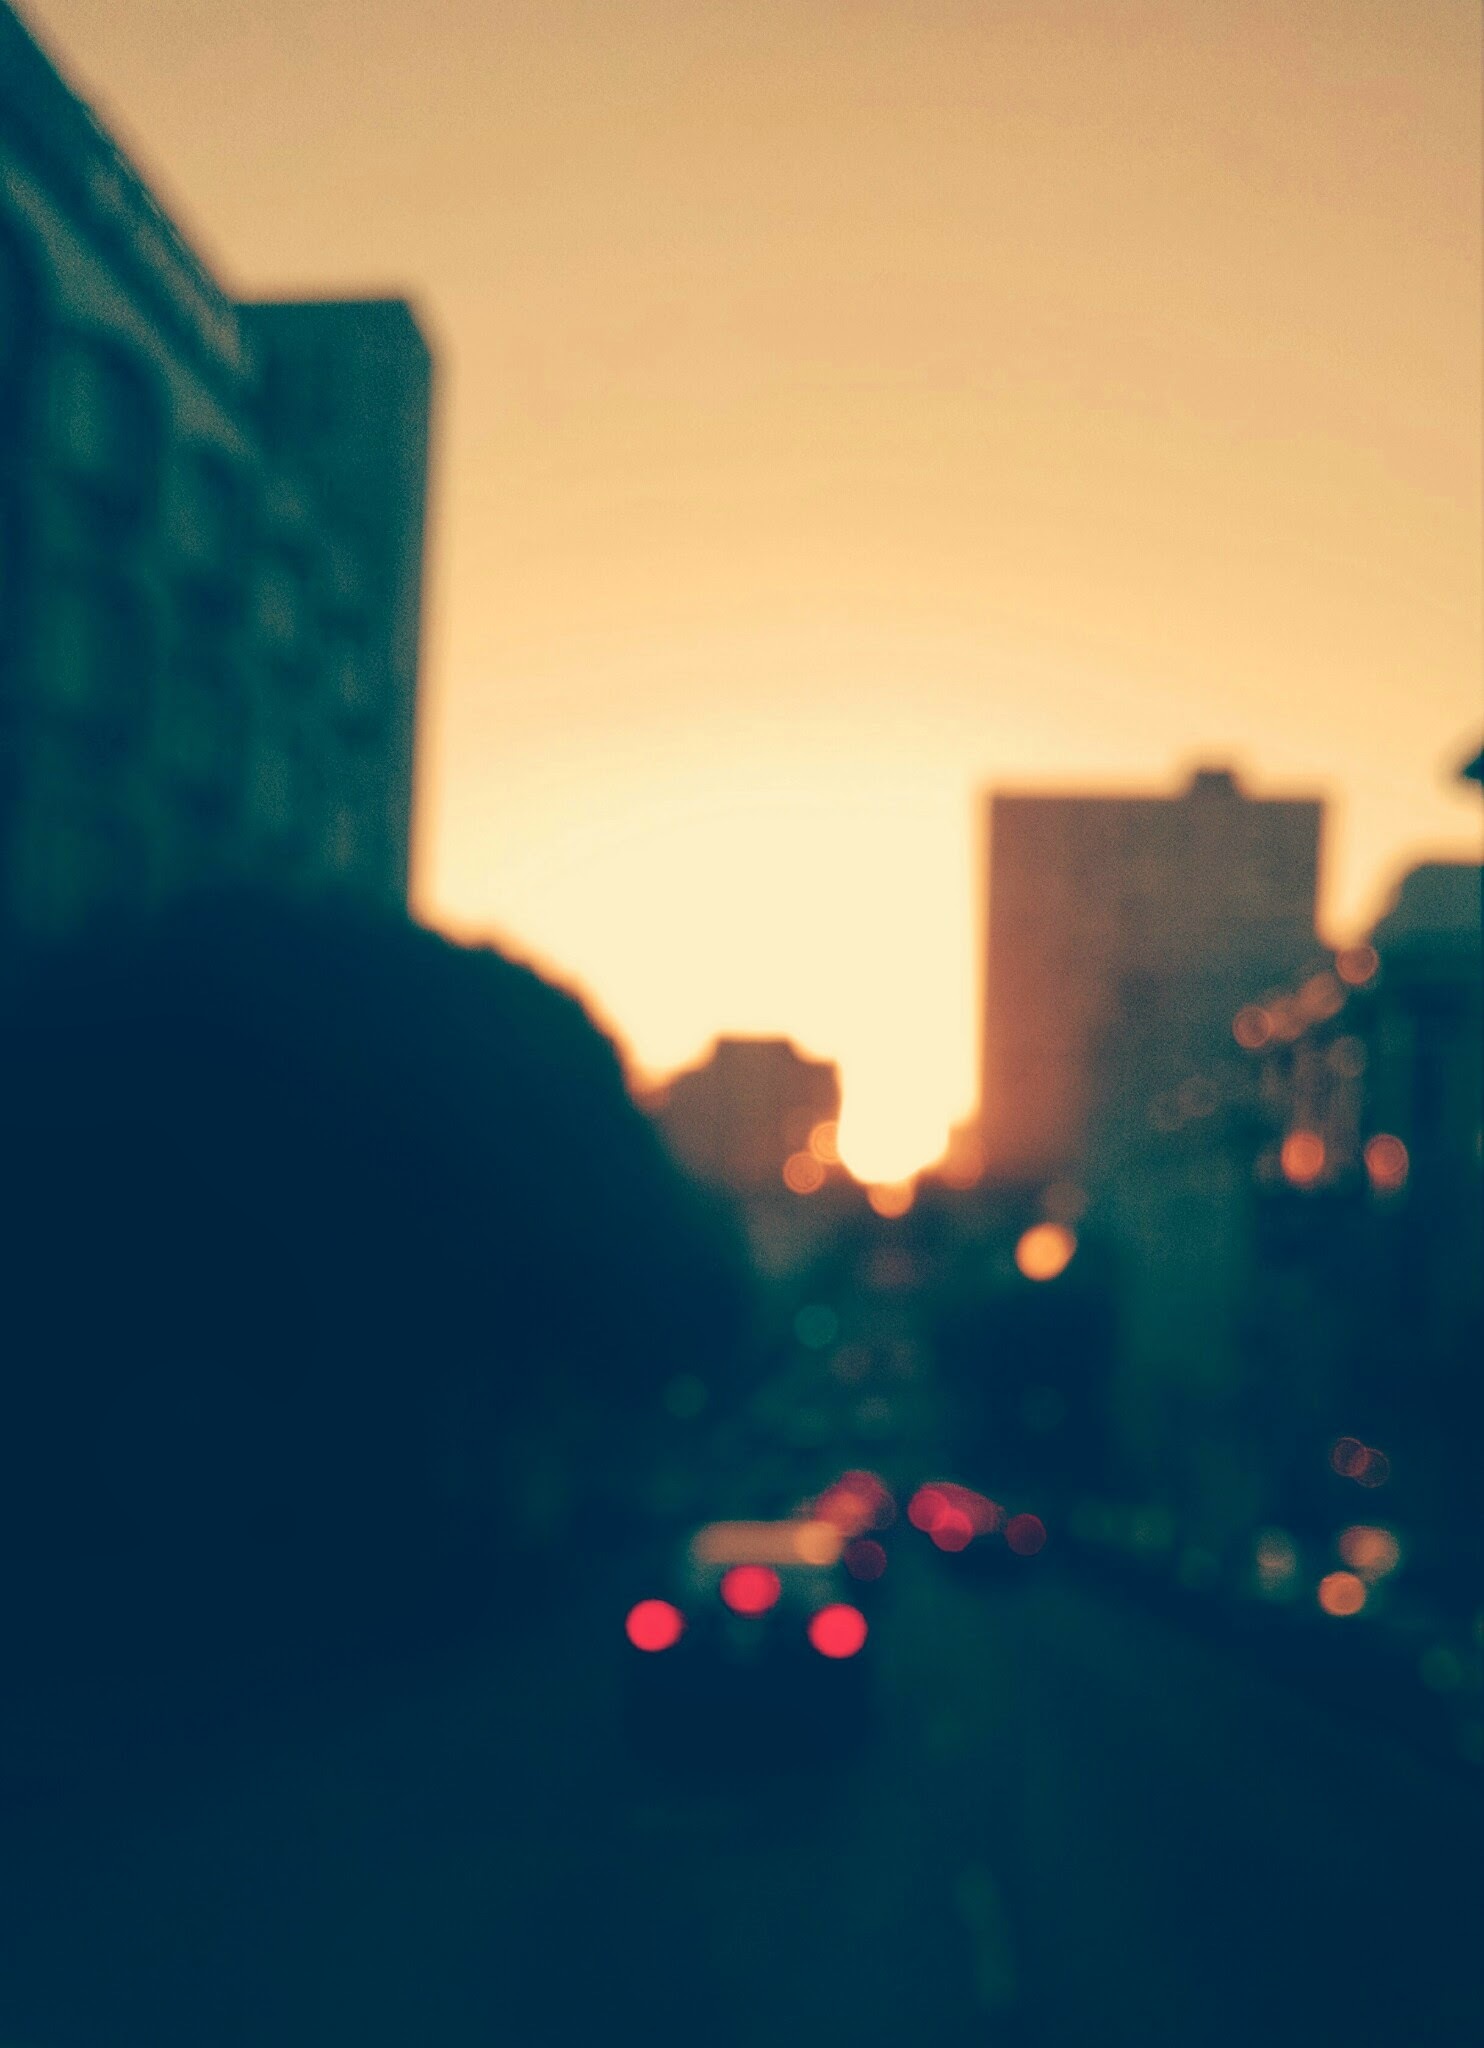
horizon, light, cloud, sky, sun, sunset, night, sunlight, morning, dawn, atmosphere, dusk, evening, reflection, color, darkness, blue, shape, atmosphere of earth